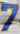
Number: 7